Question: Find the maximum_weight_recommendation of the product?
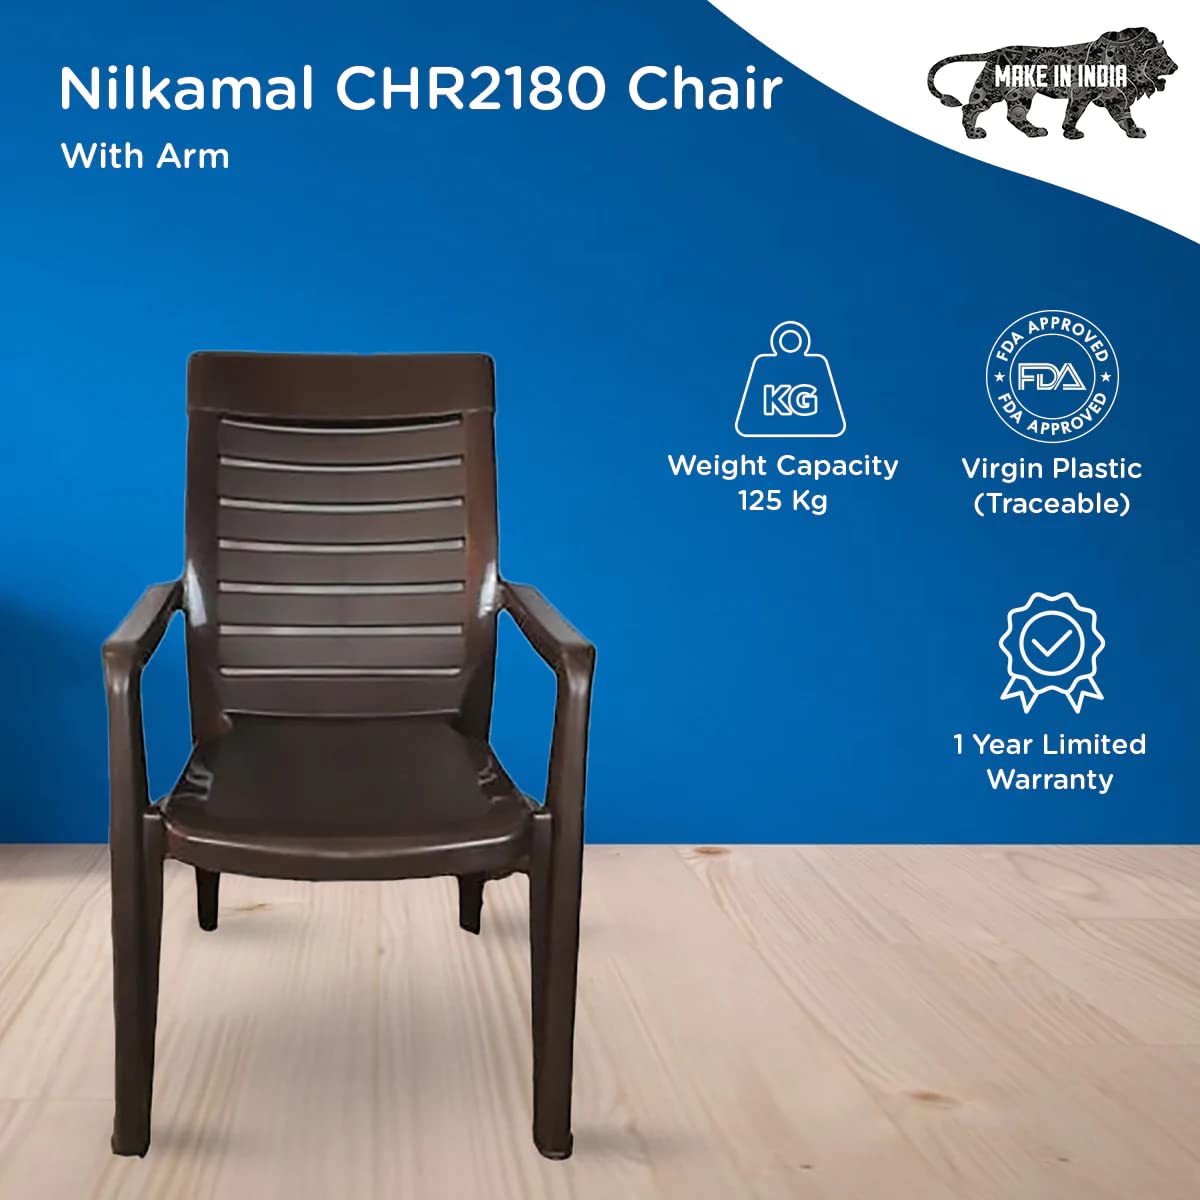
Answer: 125 kilogram